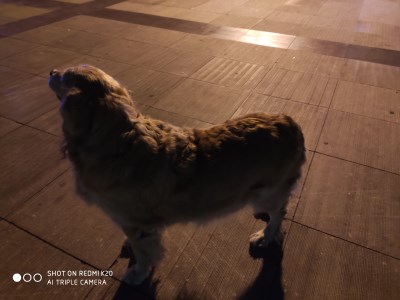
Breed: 5355-n000126-golden_retriever